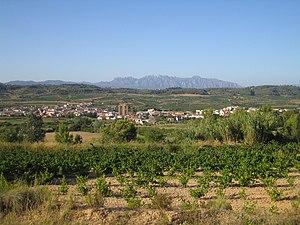
Vue d'ensemble du village de Sant Pere de Riudebitlles, la région catalane de l'Alt Penedès, avec la montagne de Montserrat en arrière-plan Español: Panorámica del pueblo de Sant Pere de Riudebitlles, en la comarca catalana de l'Alt Penedès, con la montaña de Montserrat al fondo.
Sant Pere de Riudebitlles est une commune de la province de Barcelone, en Catalogne, en Espagne, de la comarque d'Alt Penedès